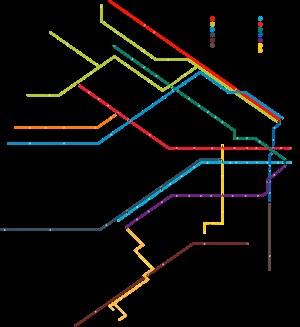
L'agglomération du Grand Buenos Aires ne se limite pas, loin de là, à la seule ville proprement dite de Buenos Aires. Cette dernière comptait en 2001 moins de 2,8 millions d’habitants, alors que le Grand Buenos Aires dépassait les 12 millions.